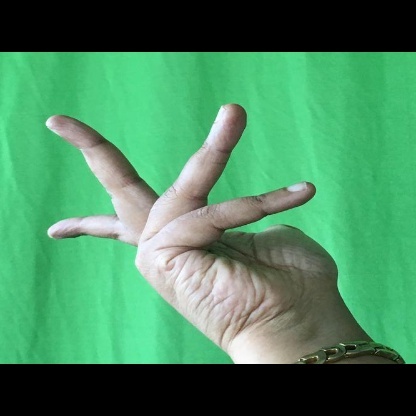
Mudra: Alapadmam